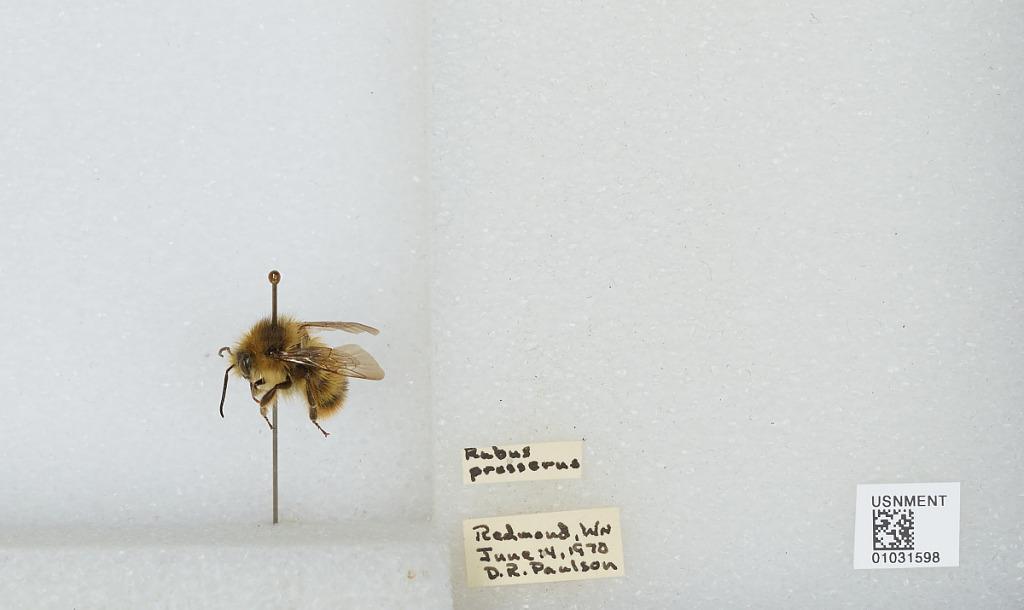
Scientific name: Bombus (Pyrobombus) mixtus Cresson
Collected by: D. Paulson
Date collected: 1970-6-14
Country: United States
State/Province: Washington
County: King
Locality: Redmond
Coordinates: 47.6694, -122.124